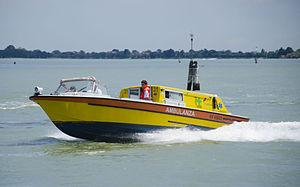
Venise est une ville côtière du nord-est de l'Italie, sur les rives de la mer Adriatique. Elle s'étend sur un ensemble de 121 petites îles séparées par un réseau de canaux et reliées par 435 ponts. Située au milieu de la lagune vénète, entre les estuaires du Pô et du Piave, Venise est renommée pour cet emplacement exceptionnel ainsi que pour son architecture et son patrimoine culturel, qui lui valent une inscription au patrimoine mondial de l'UNESCO.